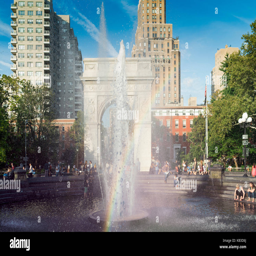
students and tourist cool off at the fountain in tourist attraction